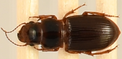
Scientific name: Cratacanthus dubius
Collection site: North Sterling NEON (STER), plot STER_029